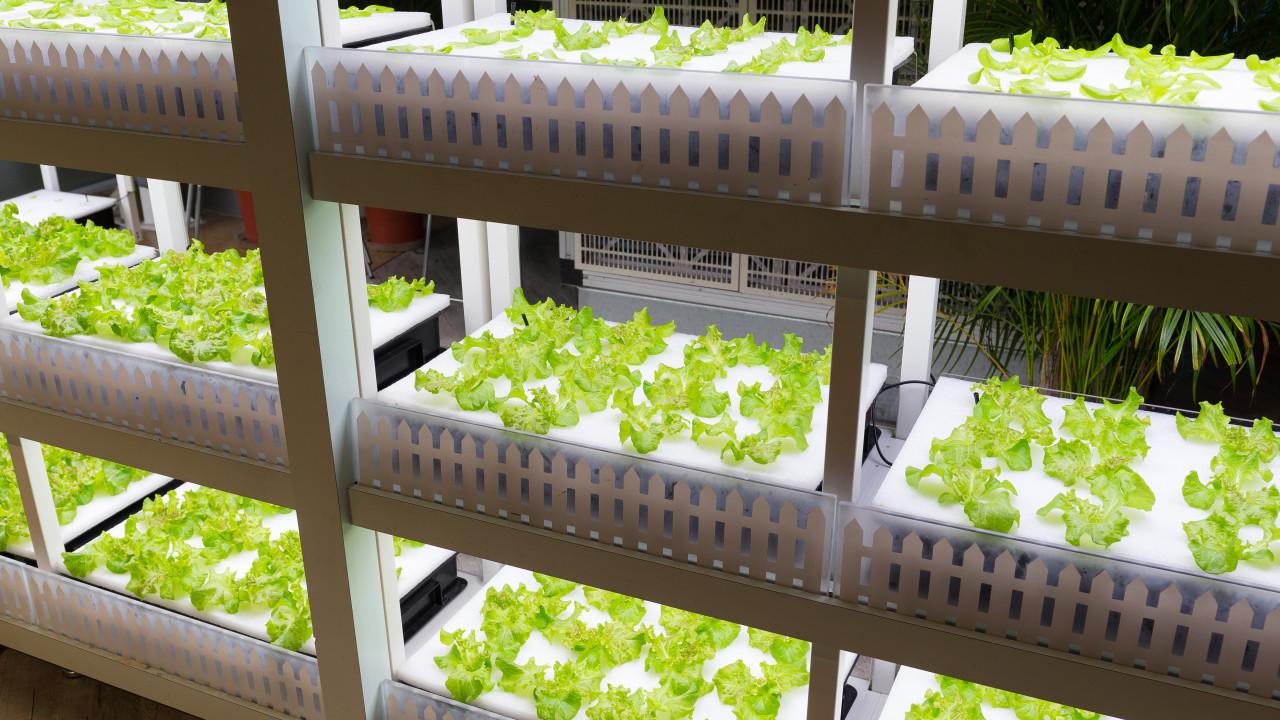
Mashine ya kisasa ya kilimo inayotumia teknlojia ya hali ya juu kwa ajili ya uchavushaji wa mazao na upandikizaji wa mihindi ili kuhakikisha ukuaji wa mazao hayo yanakua kwa unakini na ustawi mkubwa.